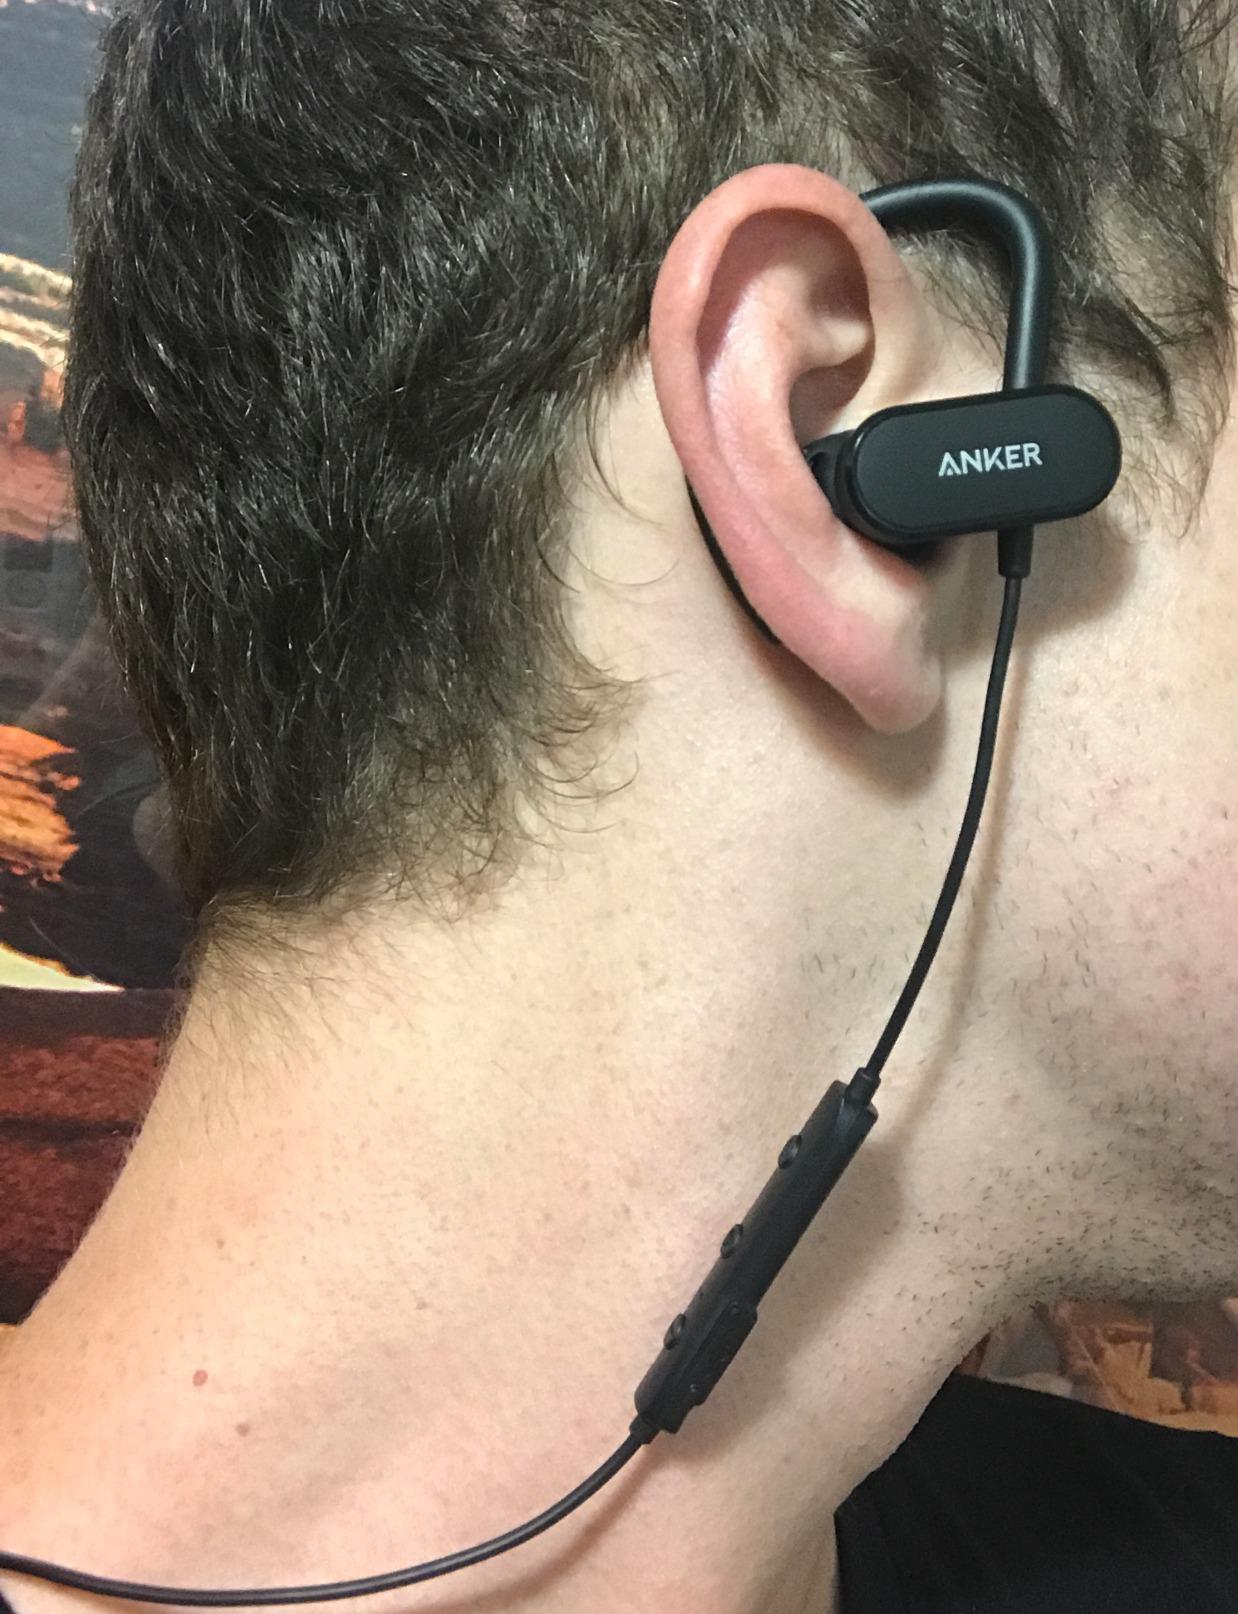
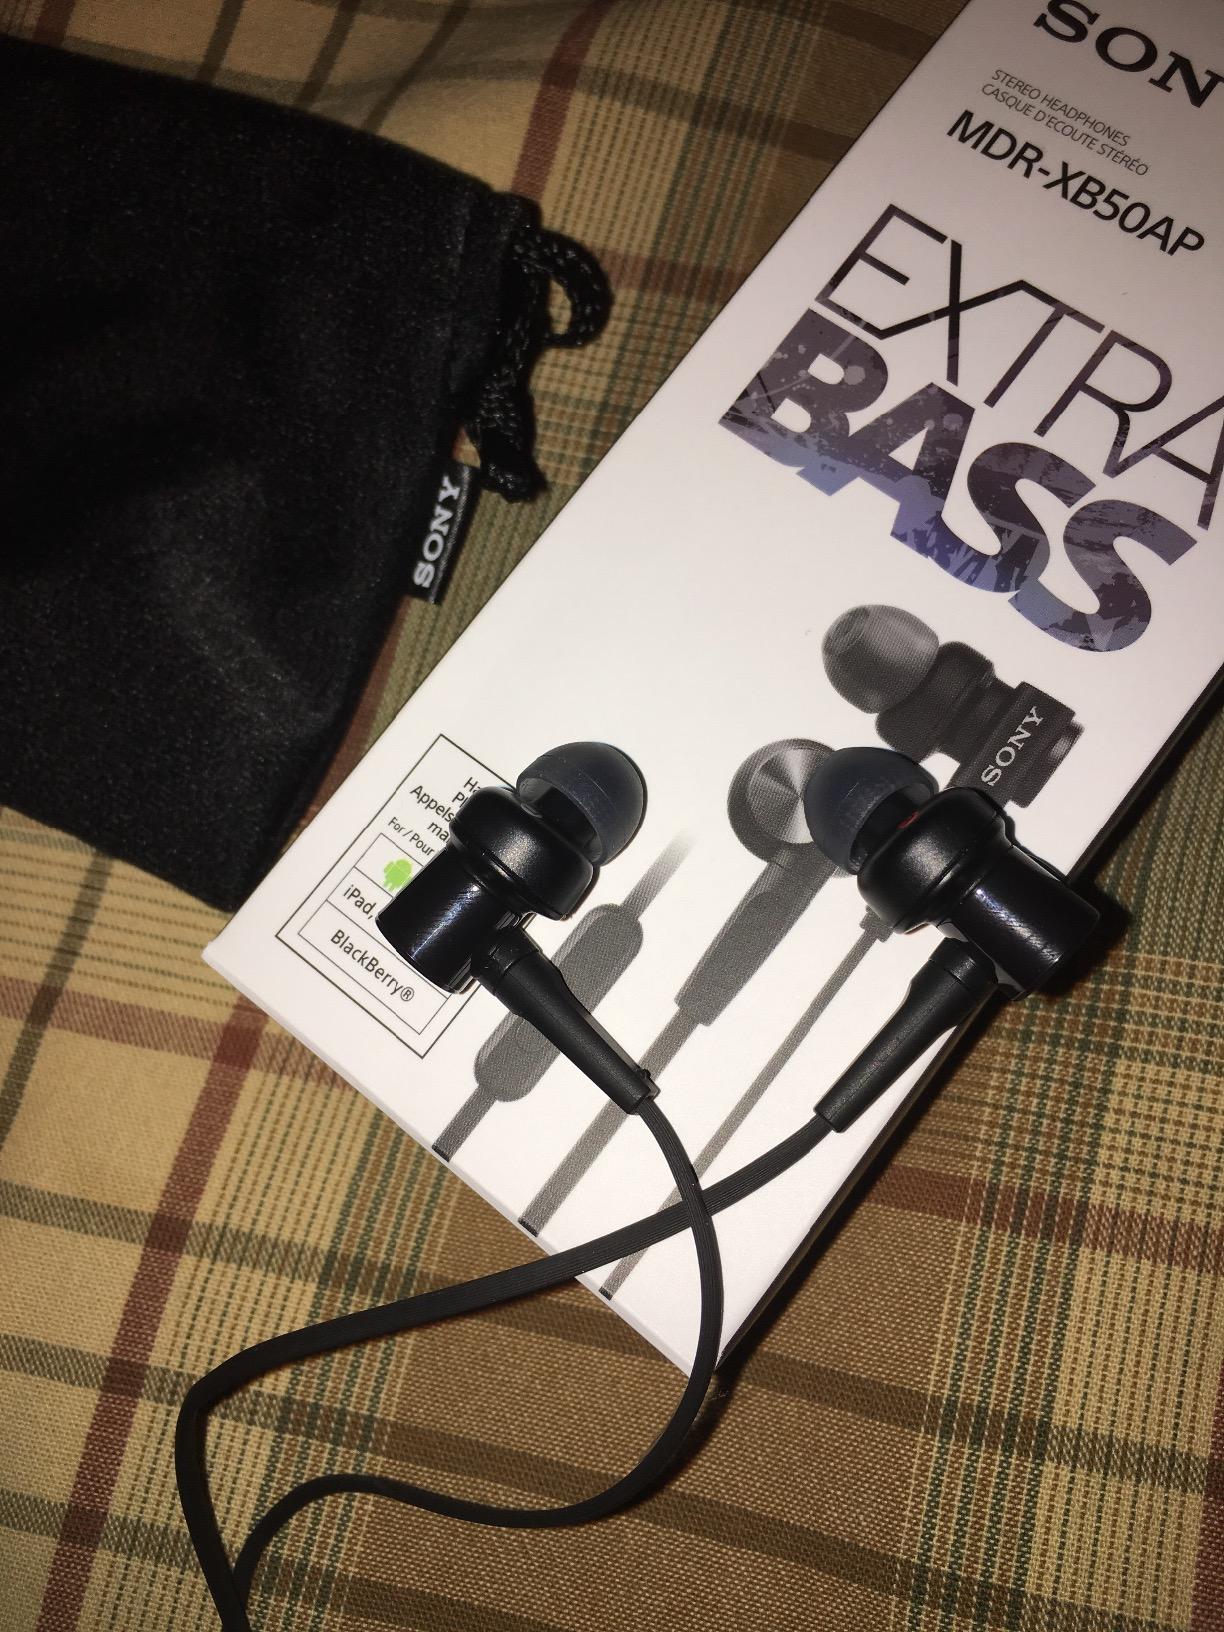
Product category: headphones
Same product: no